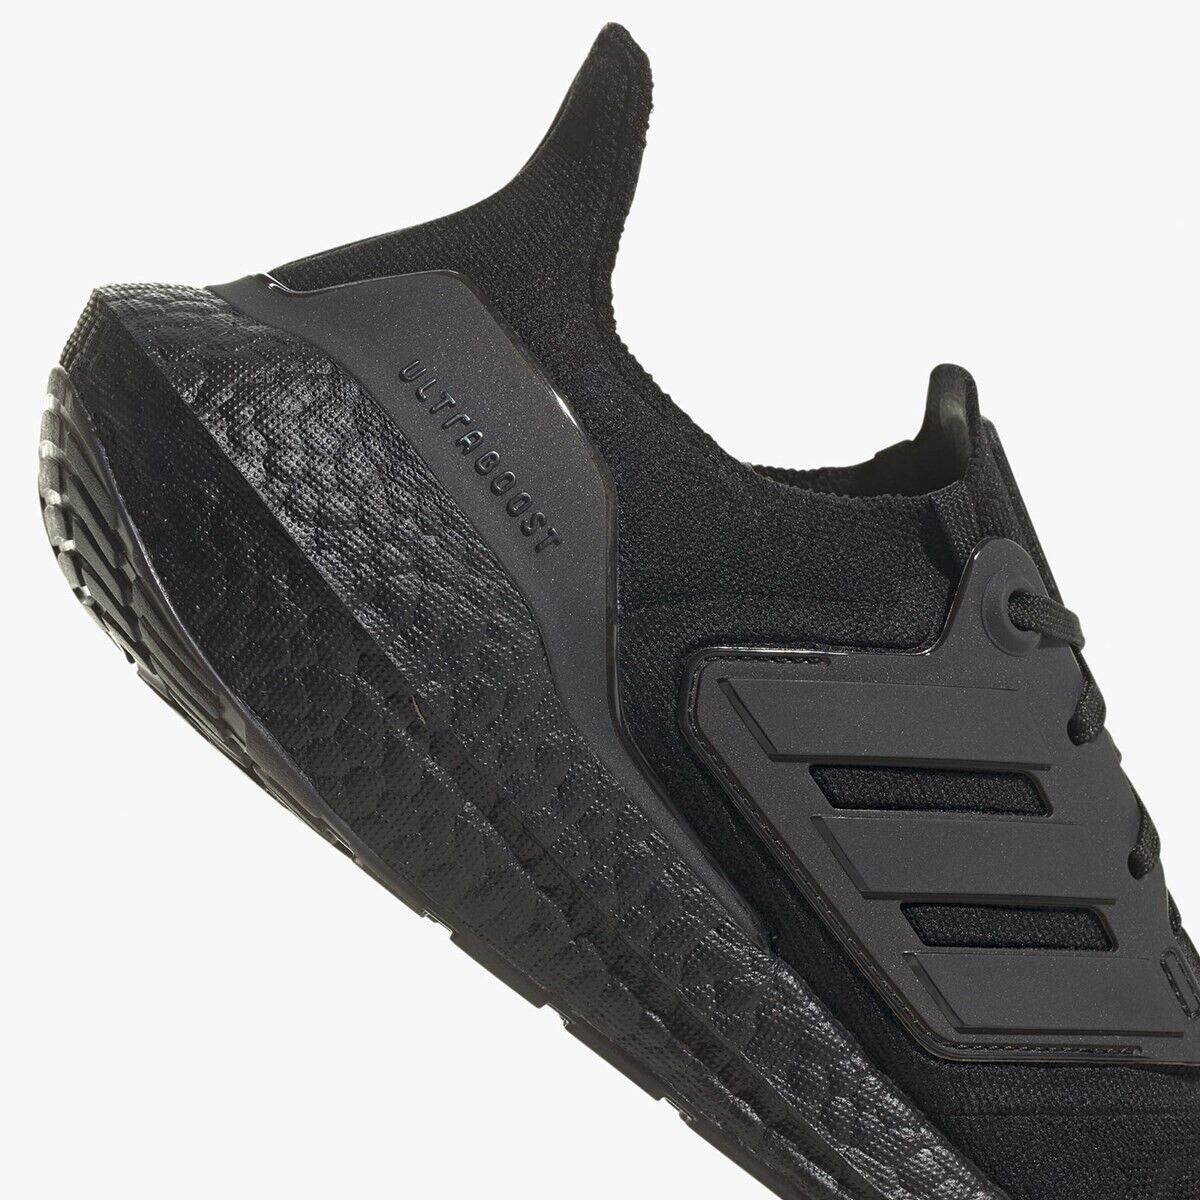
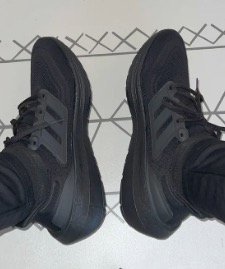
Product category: misc
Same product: yes